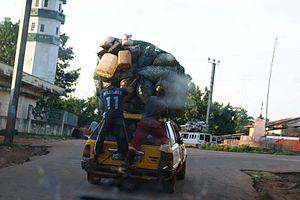
La frontière entre la Guinée et la Sierra Leone est la frontière séparant la Guinée et la Sierra Leone.